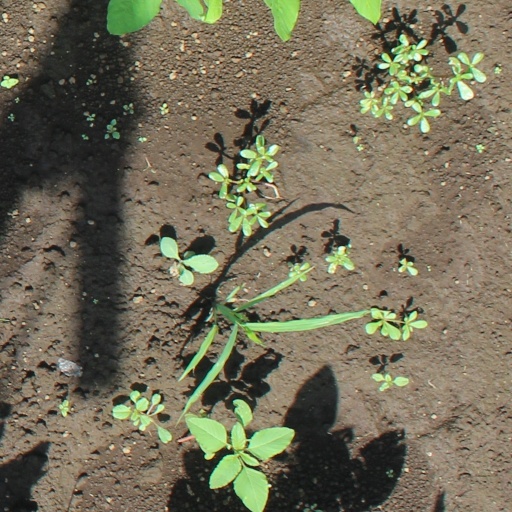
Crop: soybean